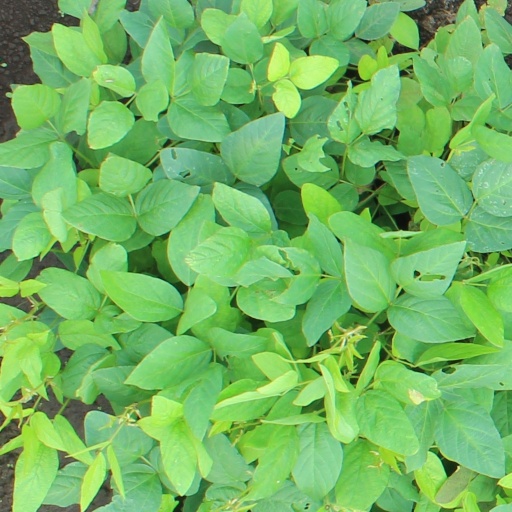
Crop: soybean